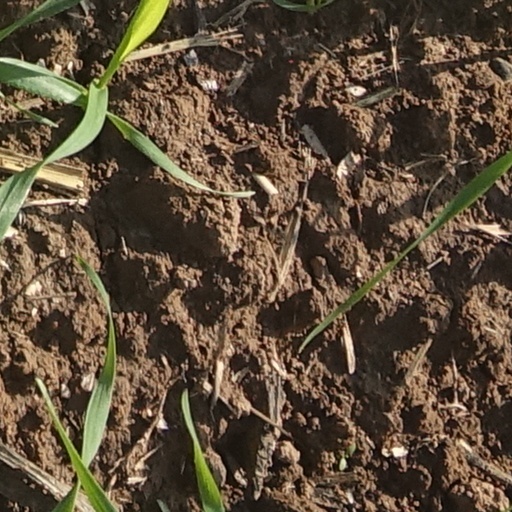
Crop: wheat